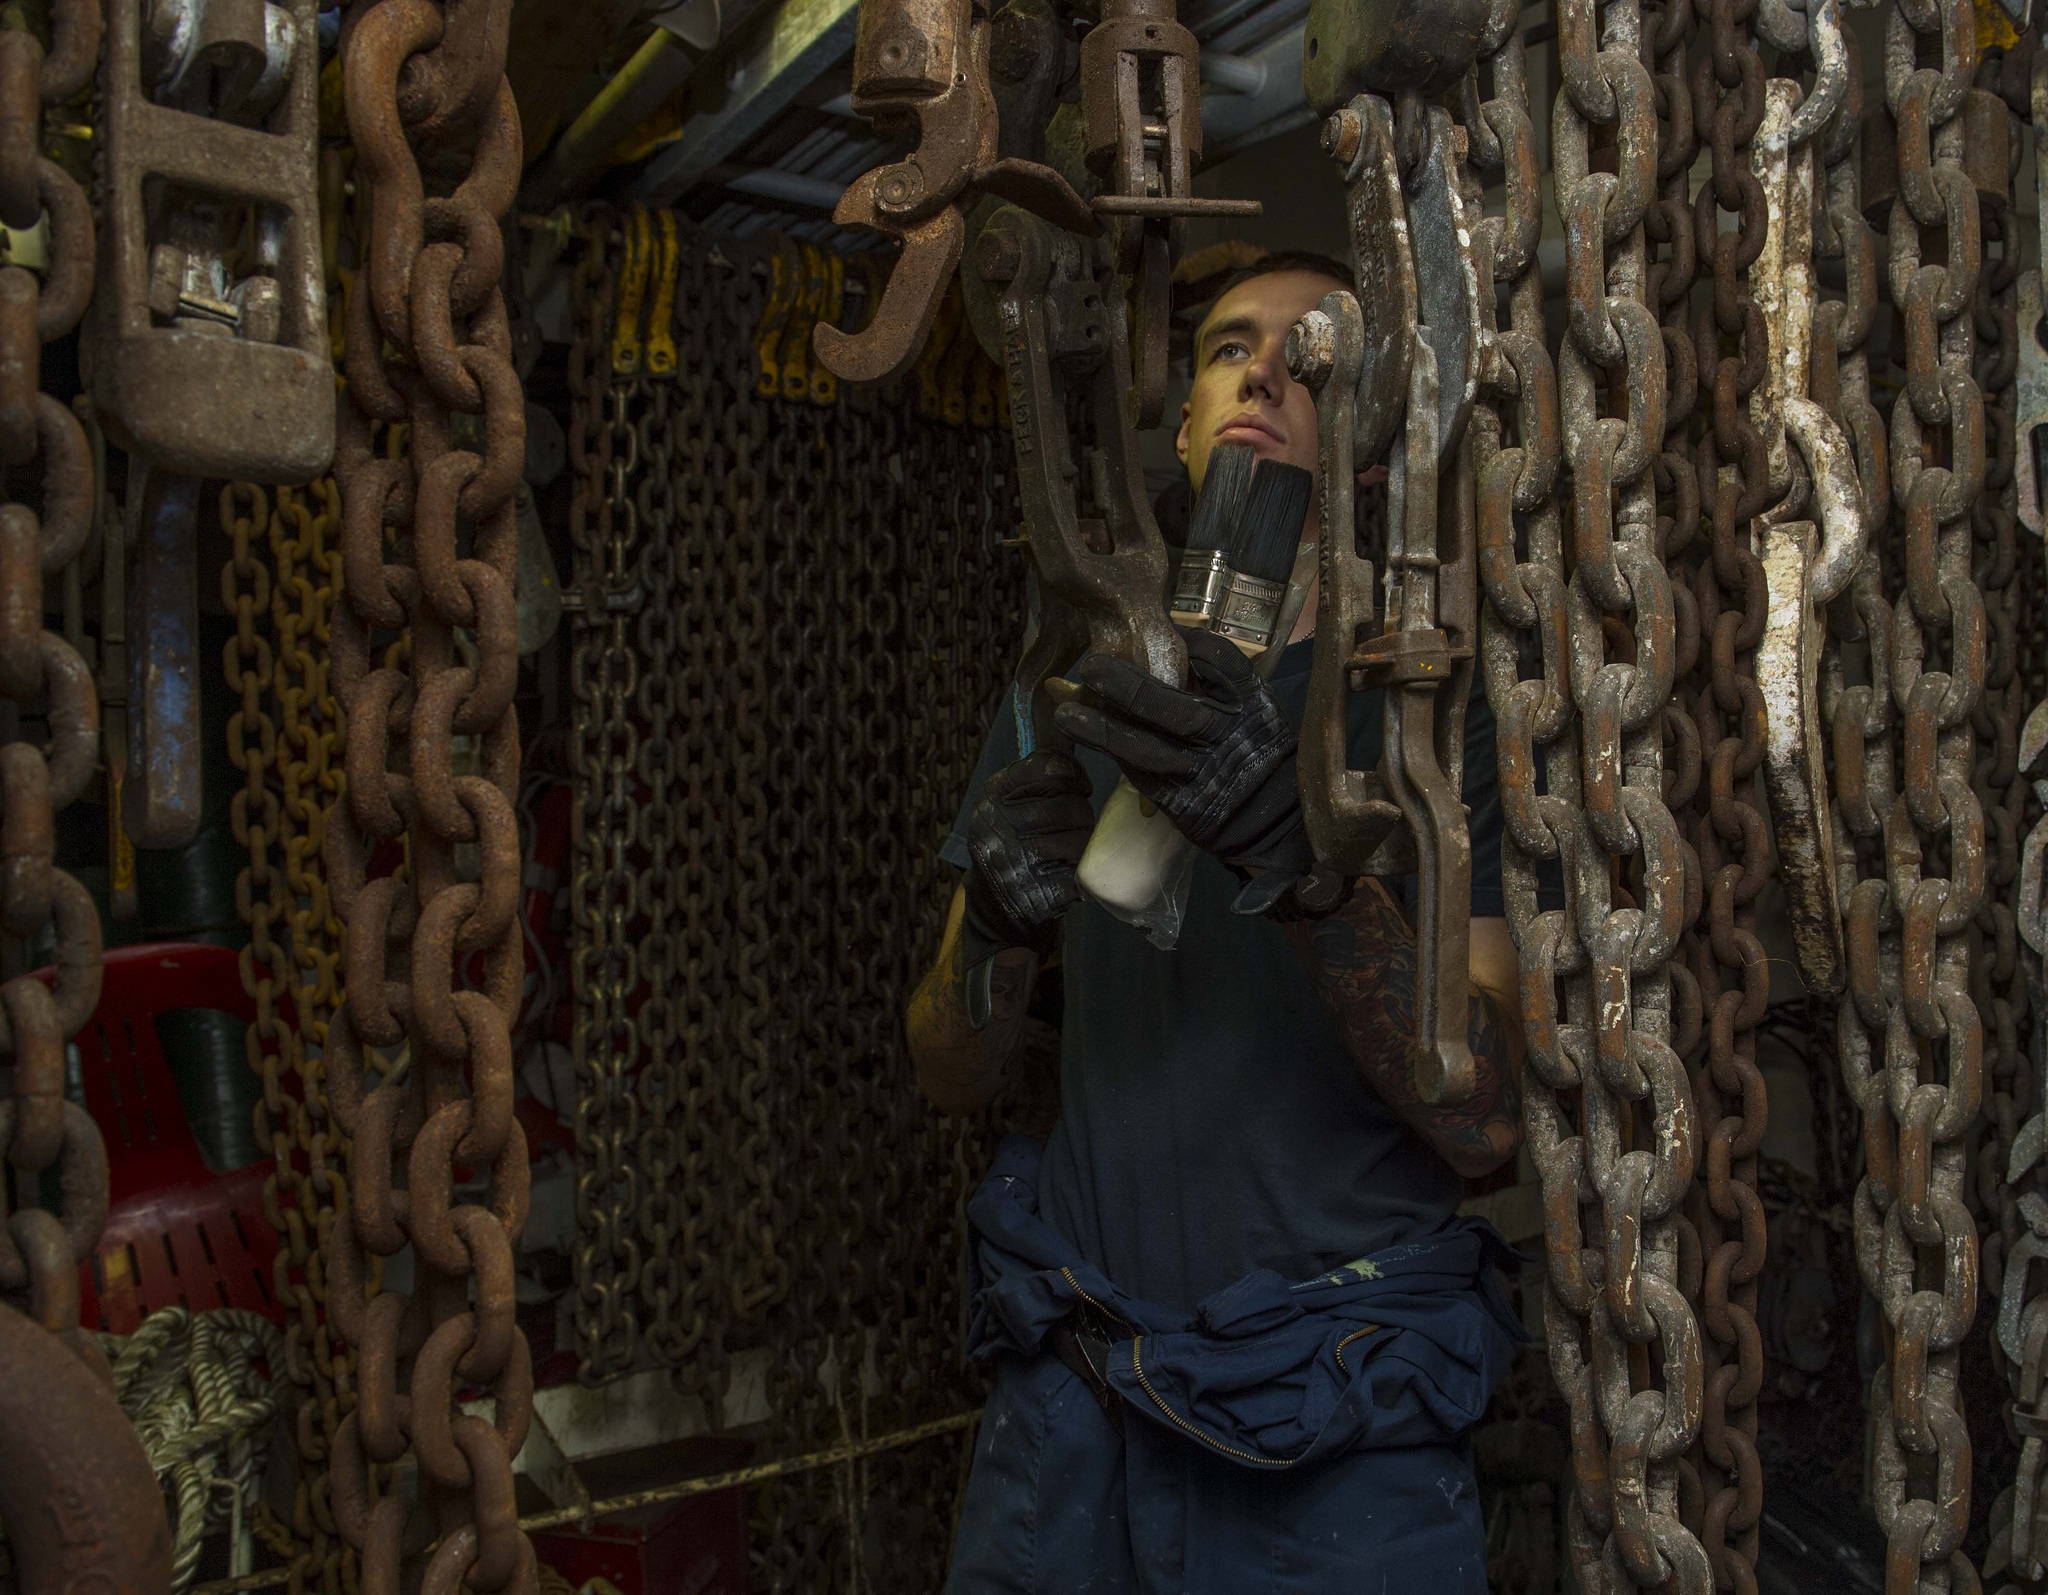
work, ship, male, vessel, industrial, temple, chains, navy, sailor, job, middle ages, screenshot, maintenance, inspection